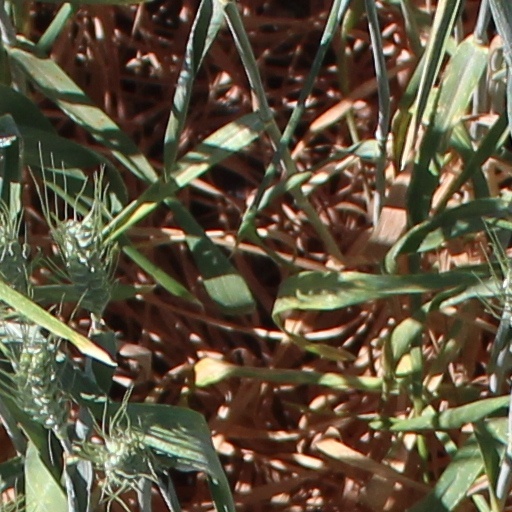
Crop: wheat